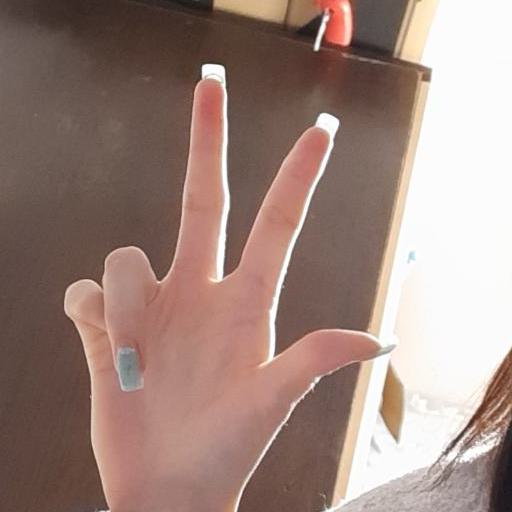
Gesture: three2